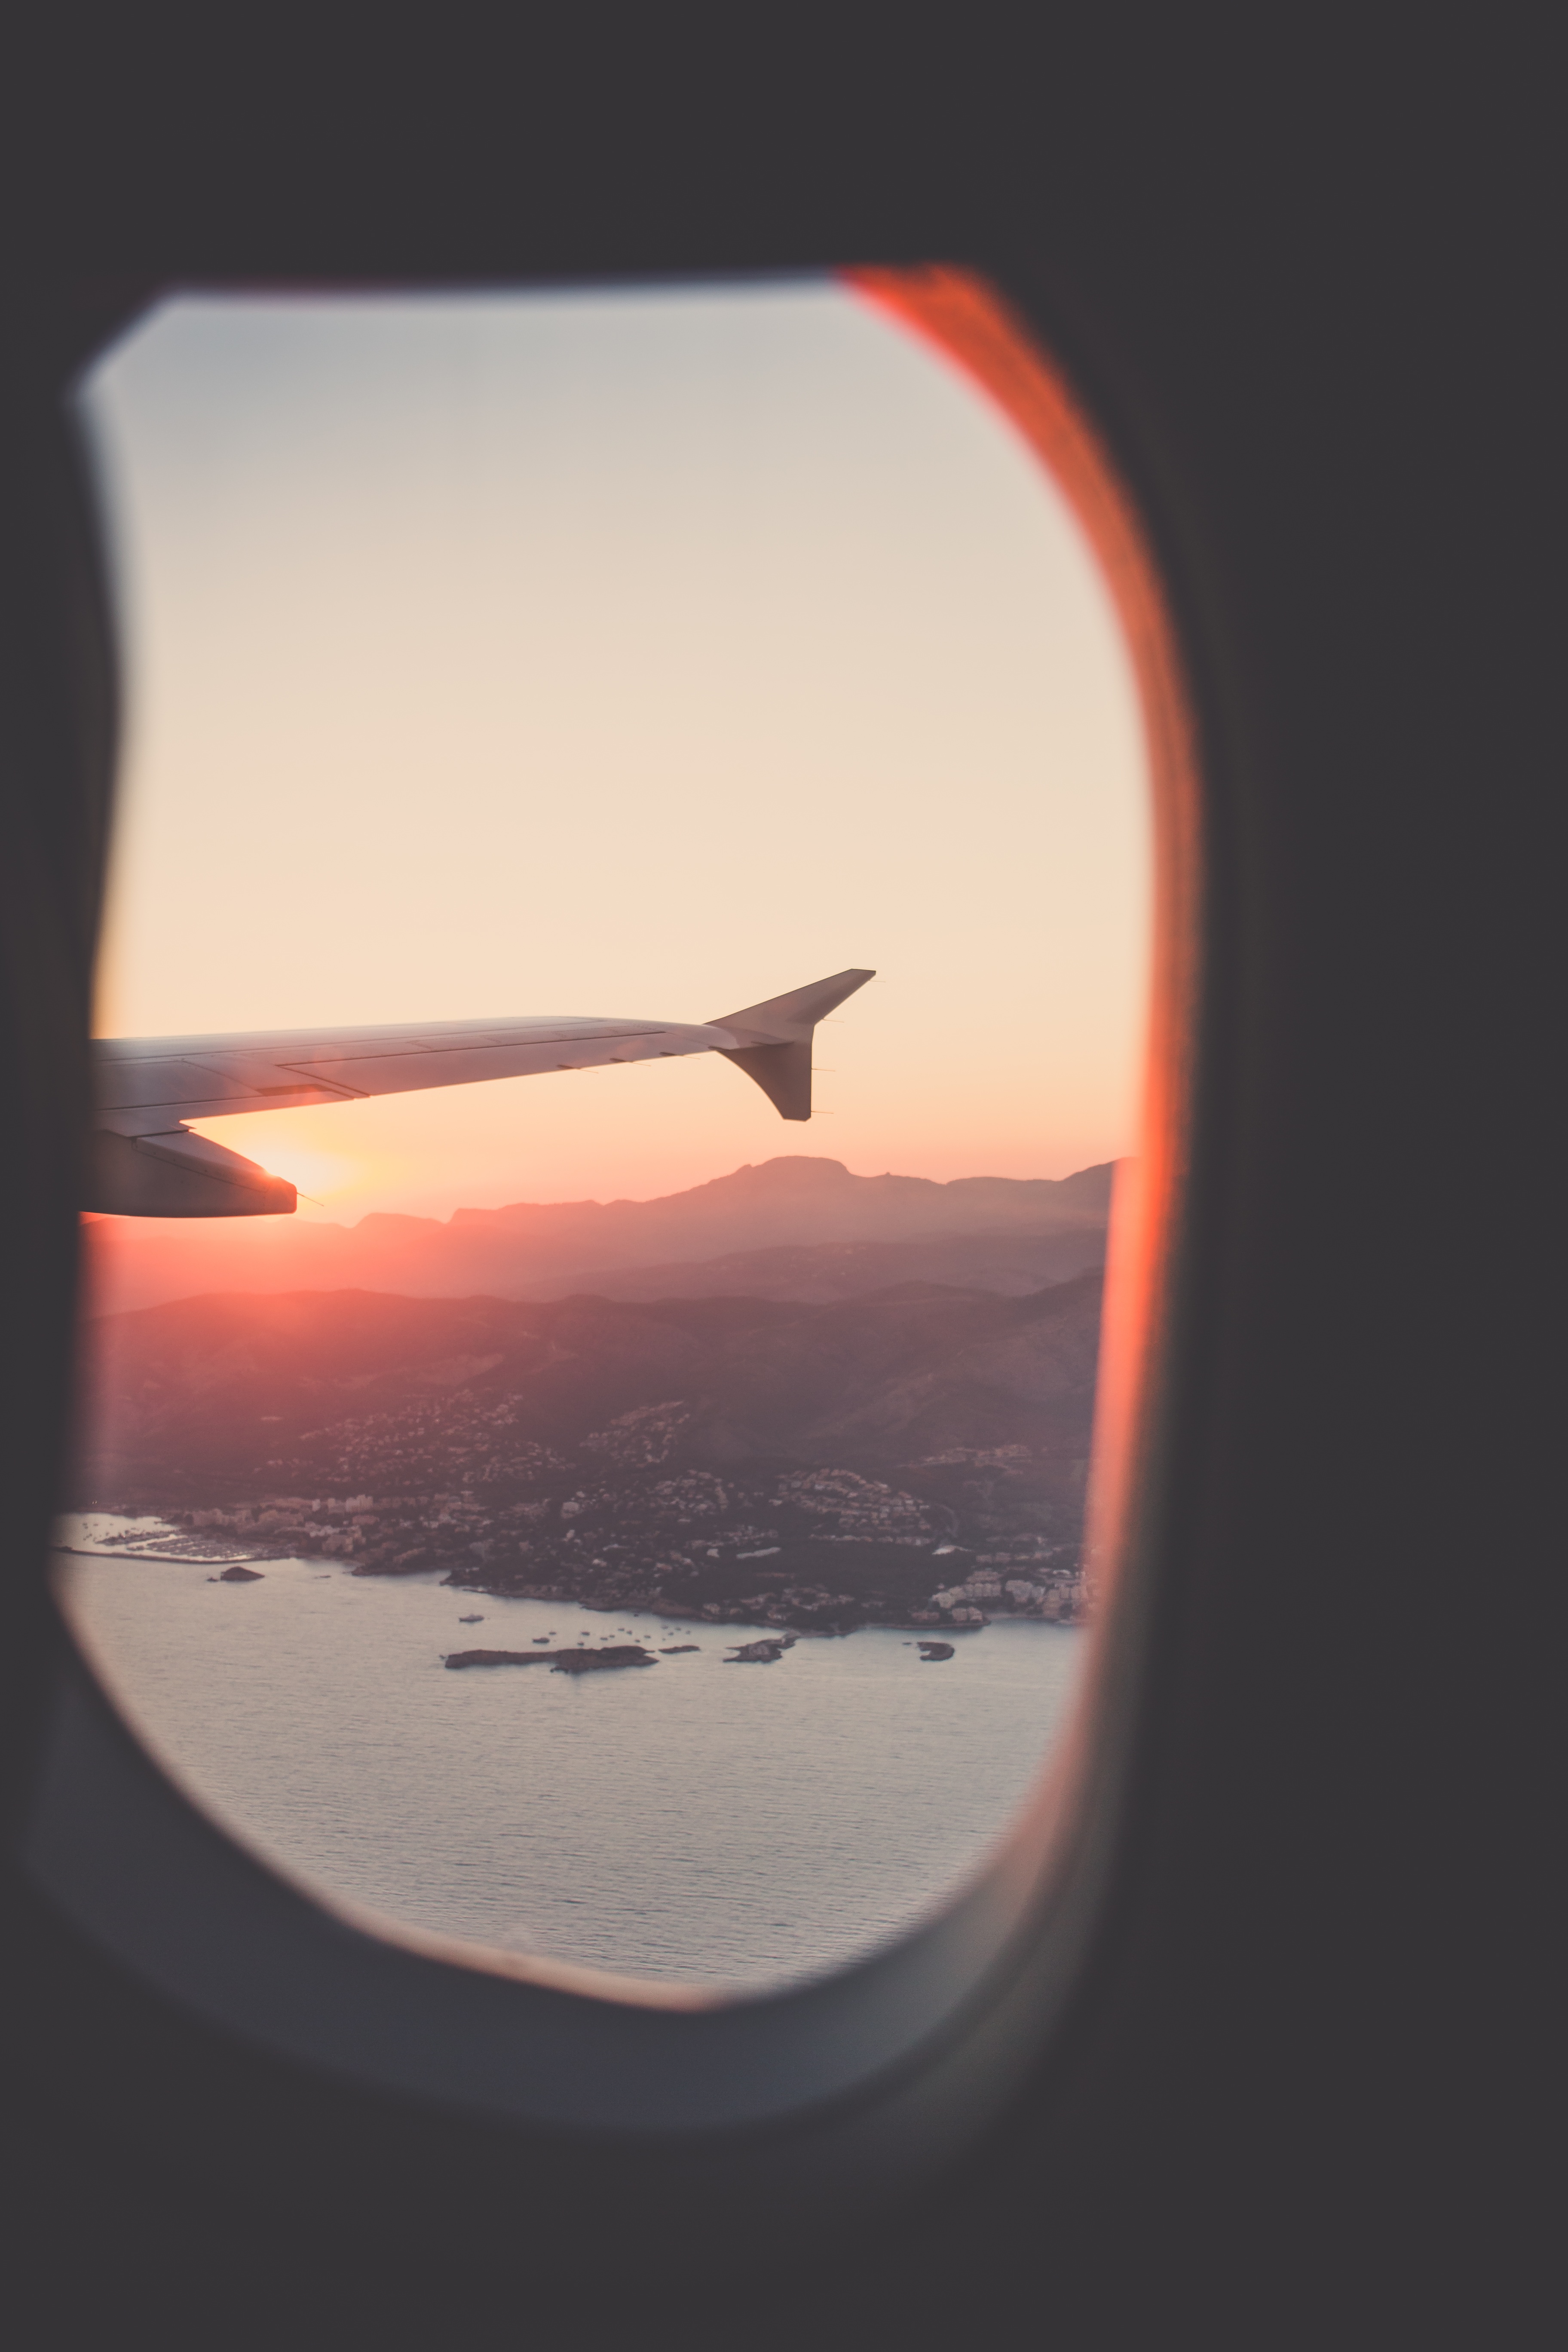
wing, sunset, morning, shore, atmosphere, reflection, lighting, aircraft window, airplane wing, airplane window, shape, atmosphere of earth, computer wallpaper, surfing equipment and supplies